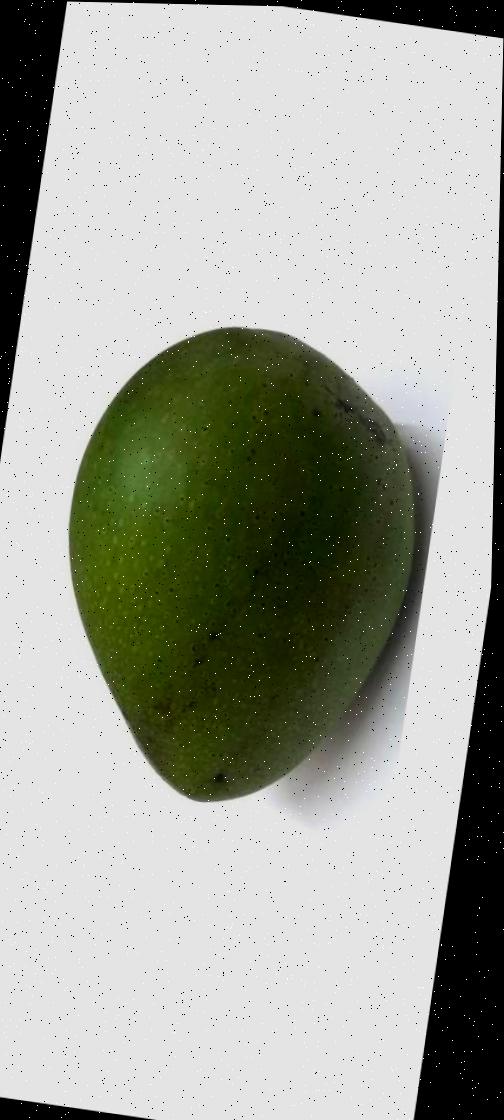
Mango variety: Ashshina Zhinuk